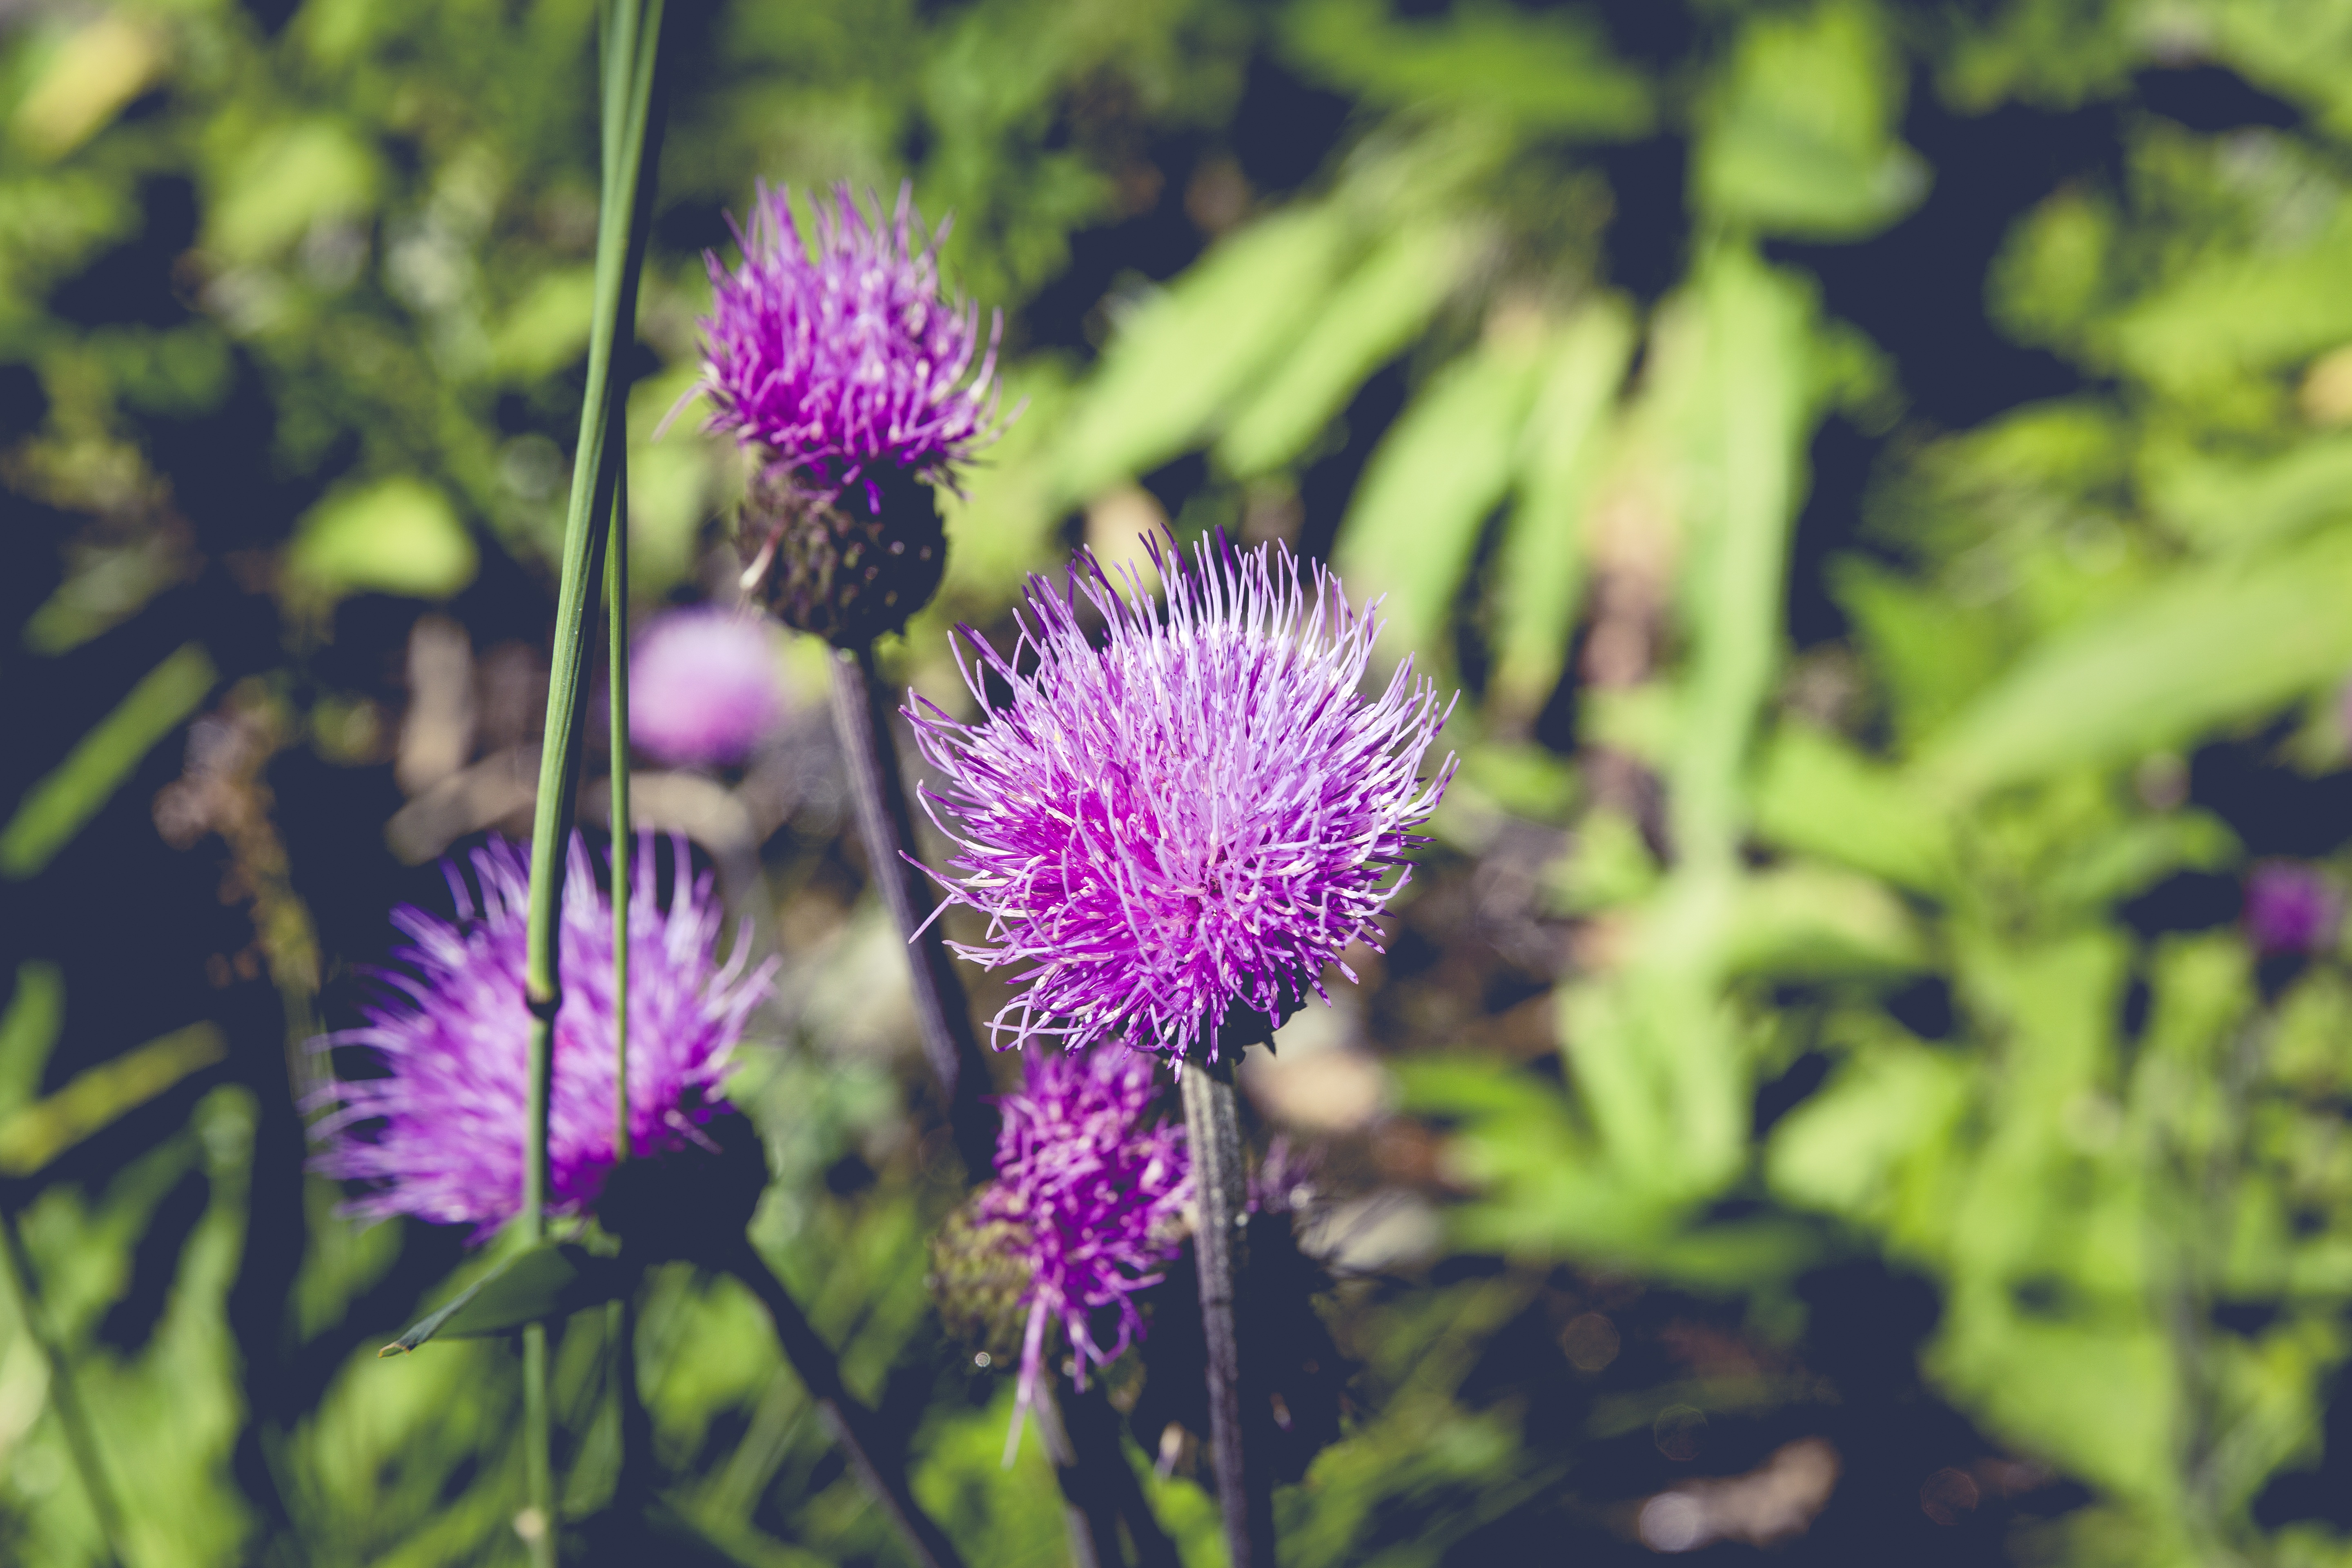
nature, grass, blossom, plant, meadow, prairie, flower, purple, bloom, summer, spring, herb, produce, pasture, autumn, botany, agriculture, flora, wildflower, wild flowers, thistle, habitat, flower meadow, klee, macro photography, flowering plant, land plant